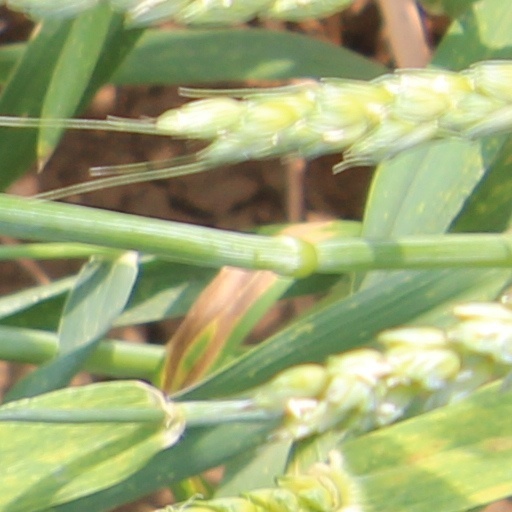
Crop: wheat